Marion Bridge (film)

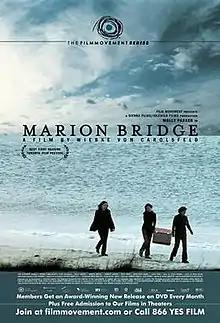
Theatrical release poster

Marion Bridge is a 2002 Canadian drama film directed by Wiebke von Carolsfeld. The film won the award for Best Canadian First Feature Film at the 2002 Toronto International Film Festival. Based on a dramatic play by Daniel MacIvor, the film is notable for being Elliot Page's first performance in a feature film.